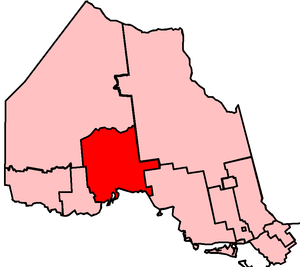
Thunder Bay—Supérieur-Nord est une circonscription provinciale de l'Ontario représentée à l'Assemblée législative de l'Ontario depuis 1999.